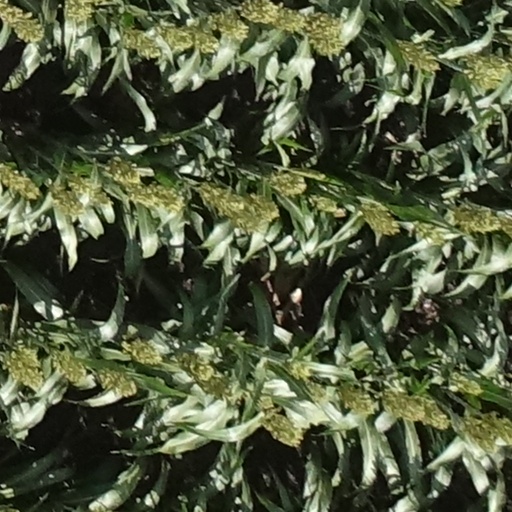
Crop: sorghum